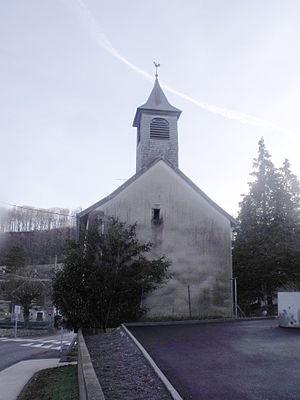
Ancienne chapelle au Vernoy, Doubs, France
La liste des chapelles du Doubs présente les chapelles situées sur le territoire des communes du département français du Doubs. Il est fait état des diverses protections dont elles peuvent bénéficier et, notamment, les inscriptions et classements au titre des monuments historiques.
Le Vernoy est une commune française située dans le département du Doubs en région Bourgogne-Franche-Comté, c'est le village le plus au nord du Doubs.